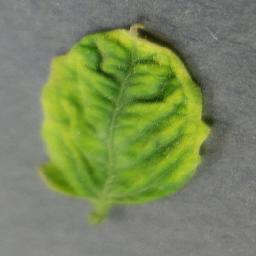
Label: Tomato___Tomato_Yellow_Leaf_Curl_Virus